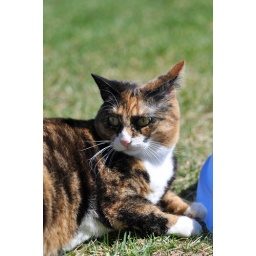
She was surprised that the gunia pig just bolted out of her house after being chased in there.